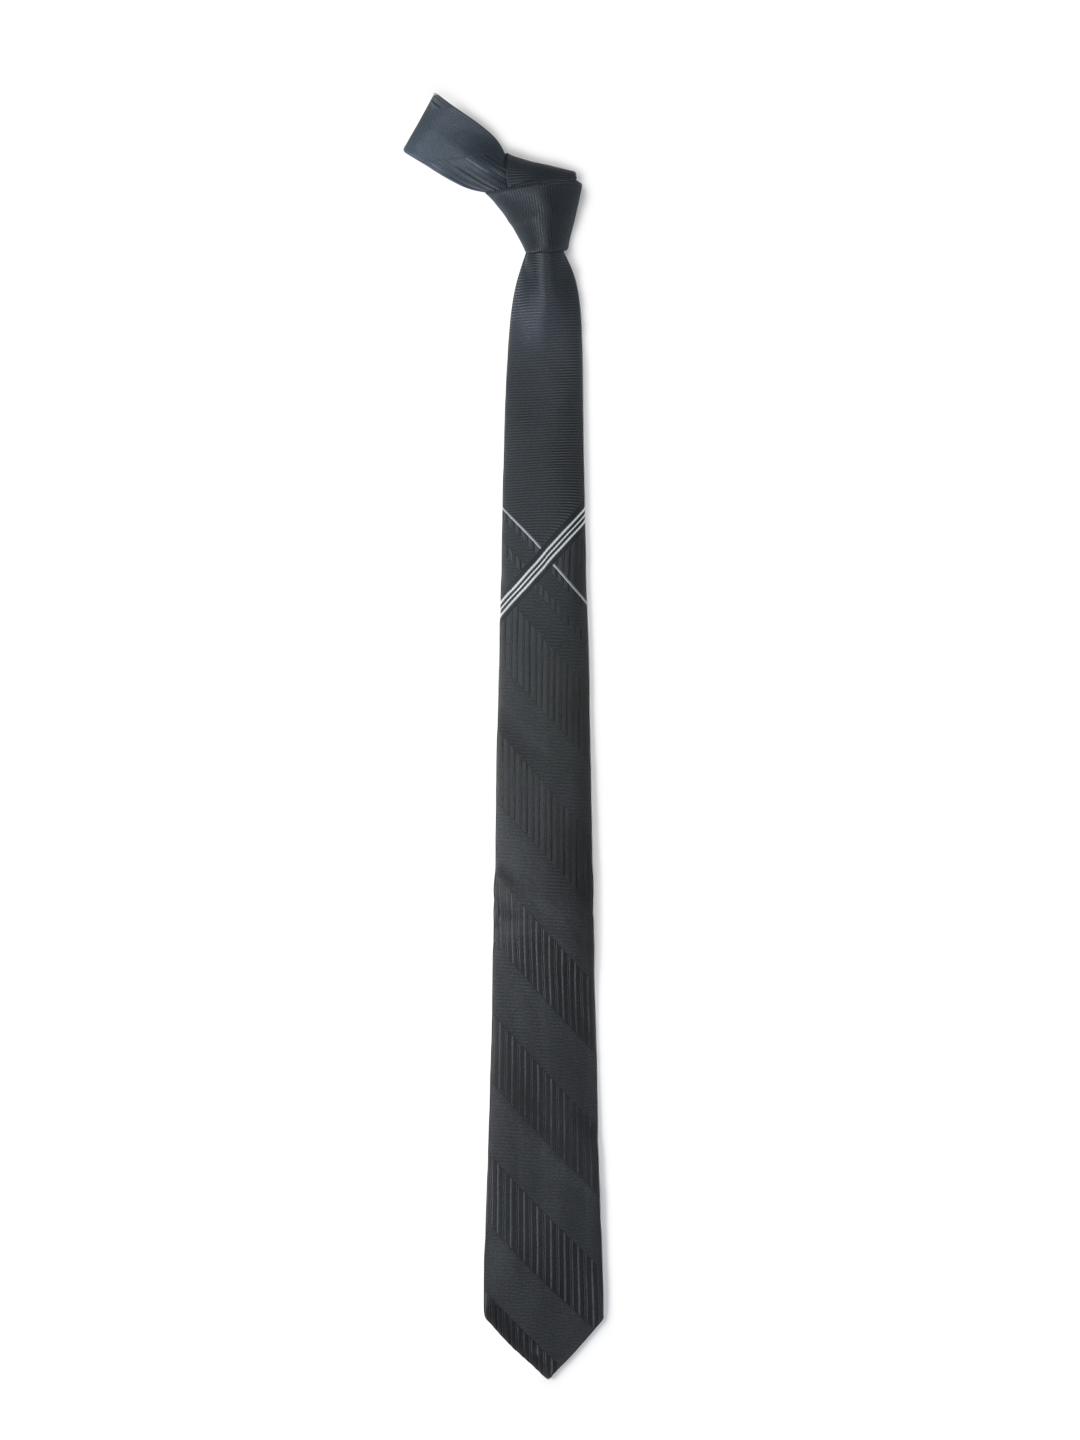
Hakashi Men Black Tie
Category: Accessories / Ties / Ties
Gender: Men
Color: Black
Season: Summer 2012
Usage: Casual